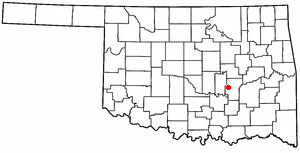
La ville de Holdenville est le siège du comté de Hughes, dans l’État d’Oklahoma, aux États-Unis. Sa population s’élevait à 5 771 habitants lors du recensement de 2010, estimée à 5 750 habitants en 2015.